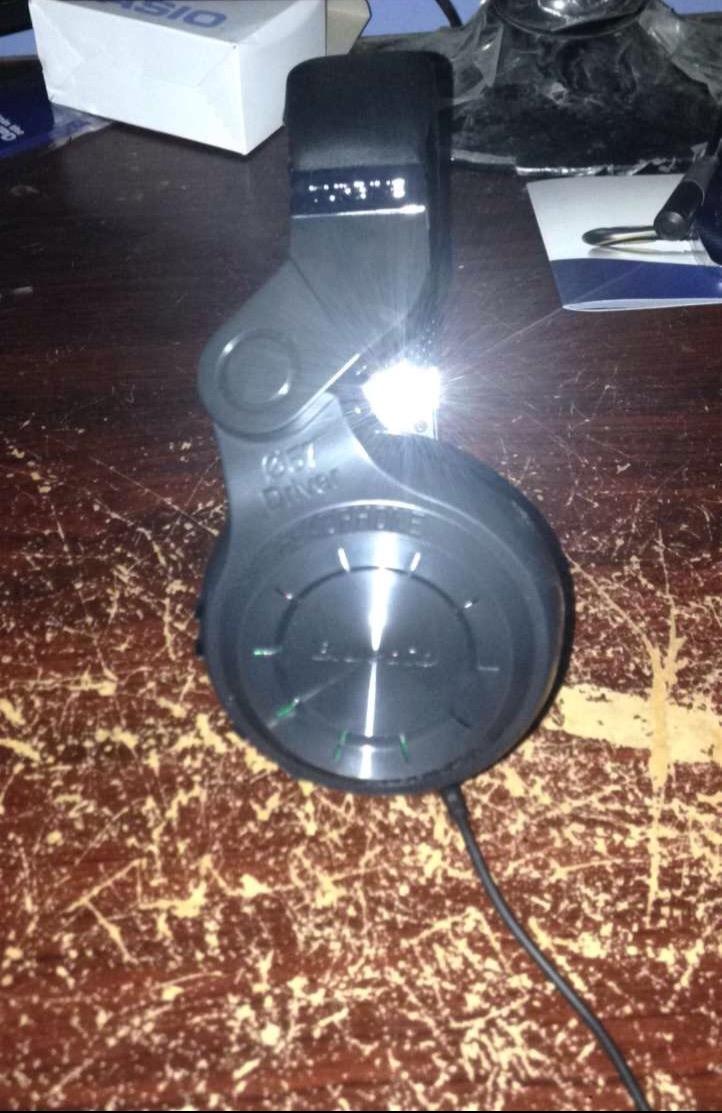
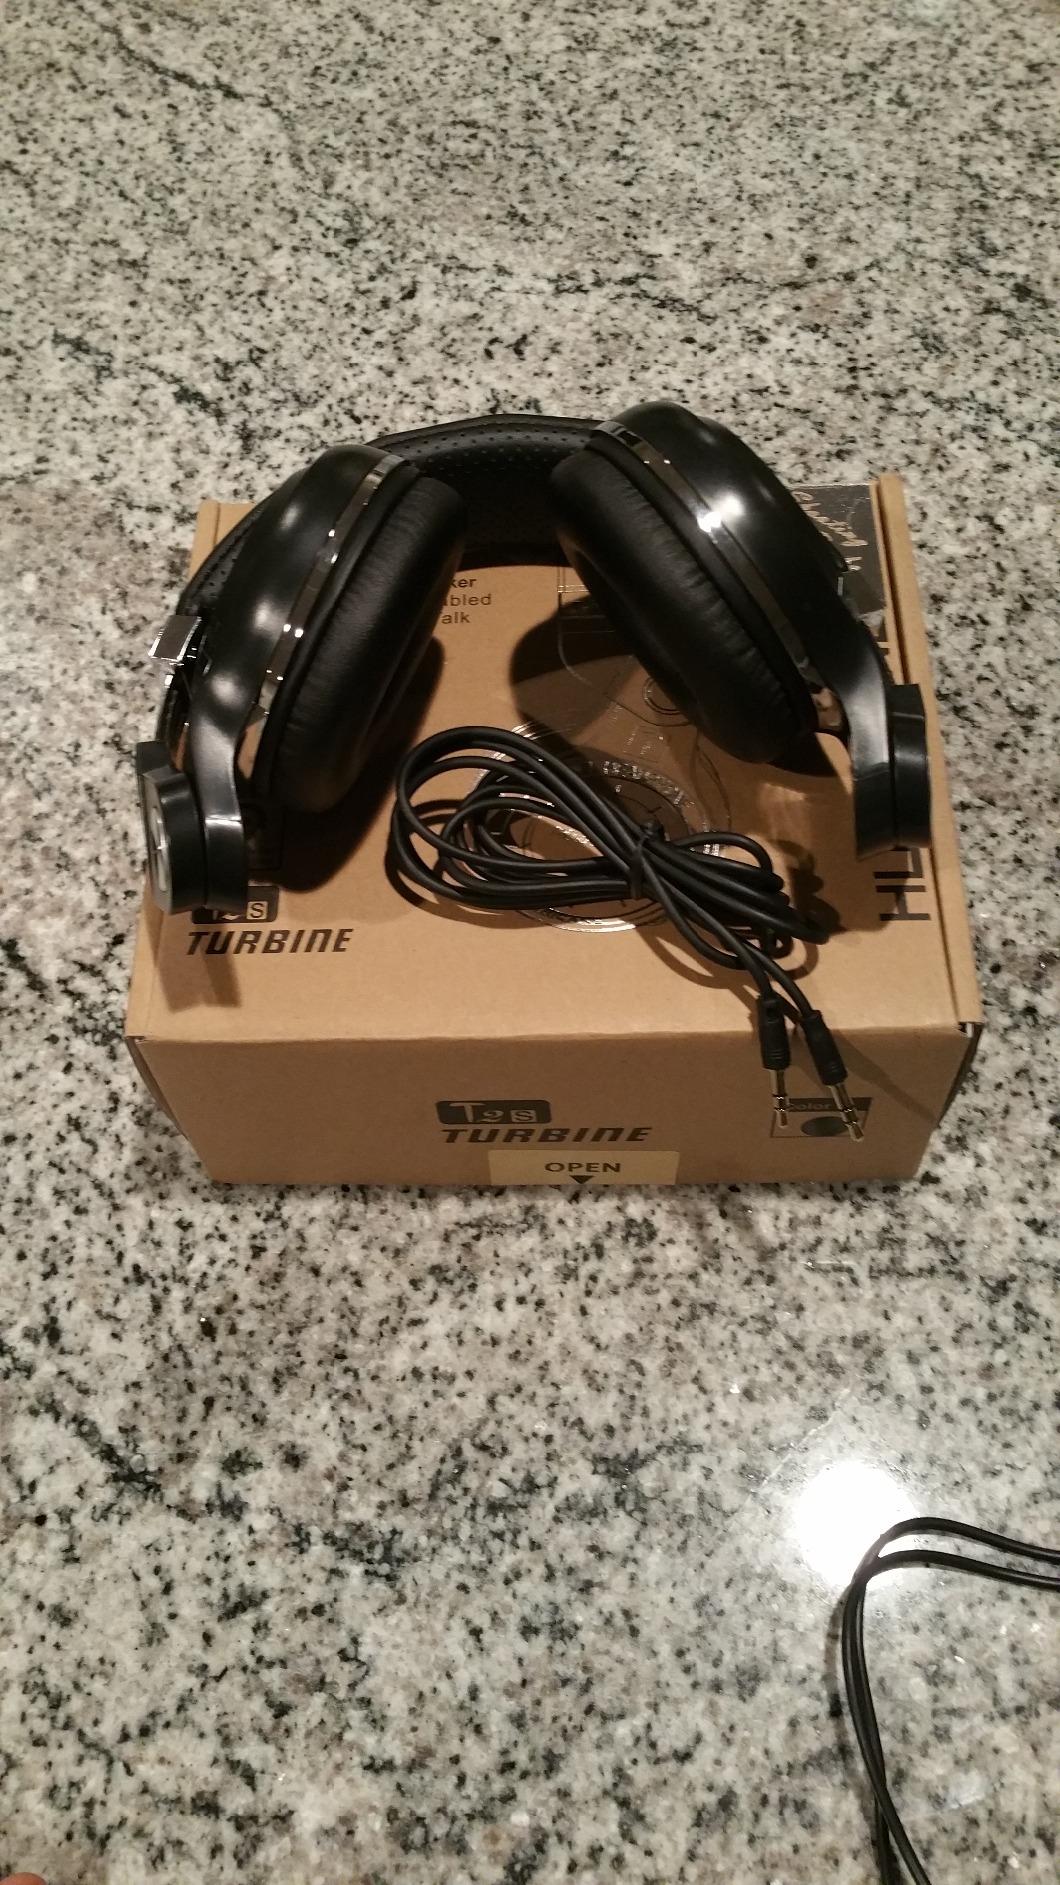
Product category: headphones
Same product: yes